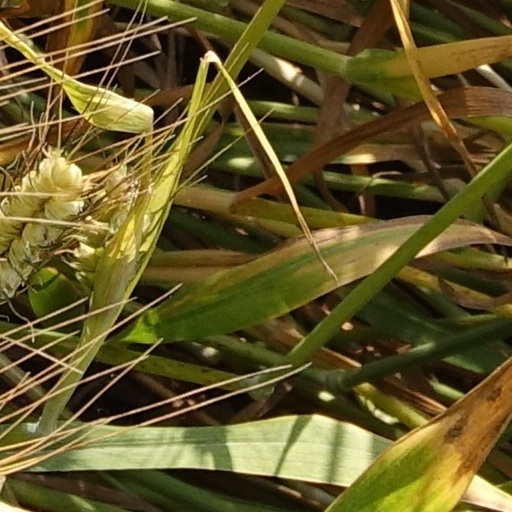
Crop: wheat